Circassian Hafiz Mehmed Pasha

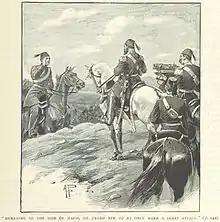
Helmuth von Moltke (left) advises Circassian Hafiz Mehmed Pasha

Circassian Hafiz Mehmed Pasha (died 3 May 1866) was an Ottoman military officer and statesman of Circassian origin.